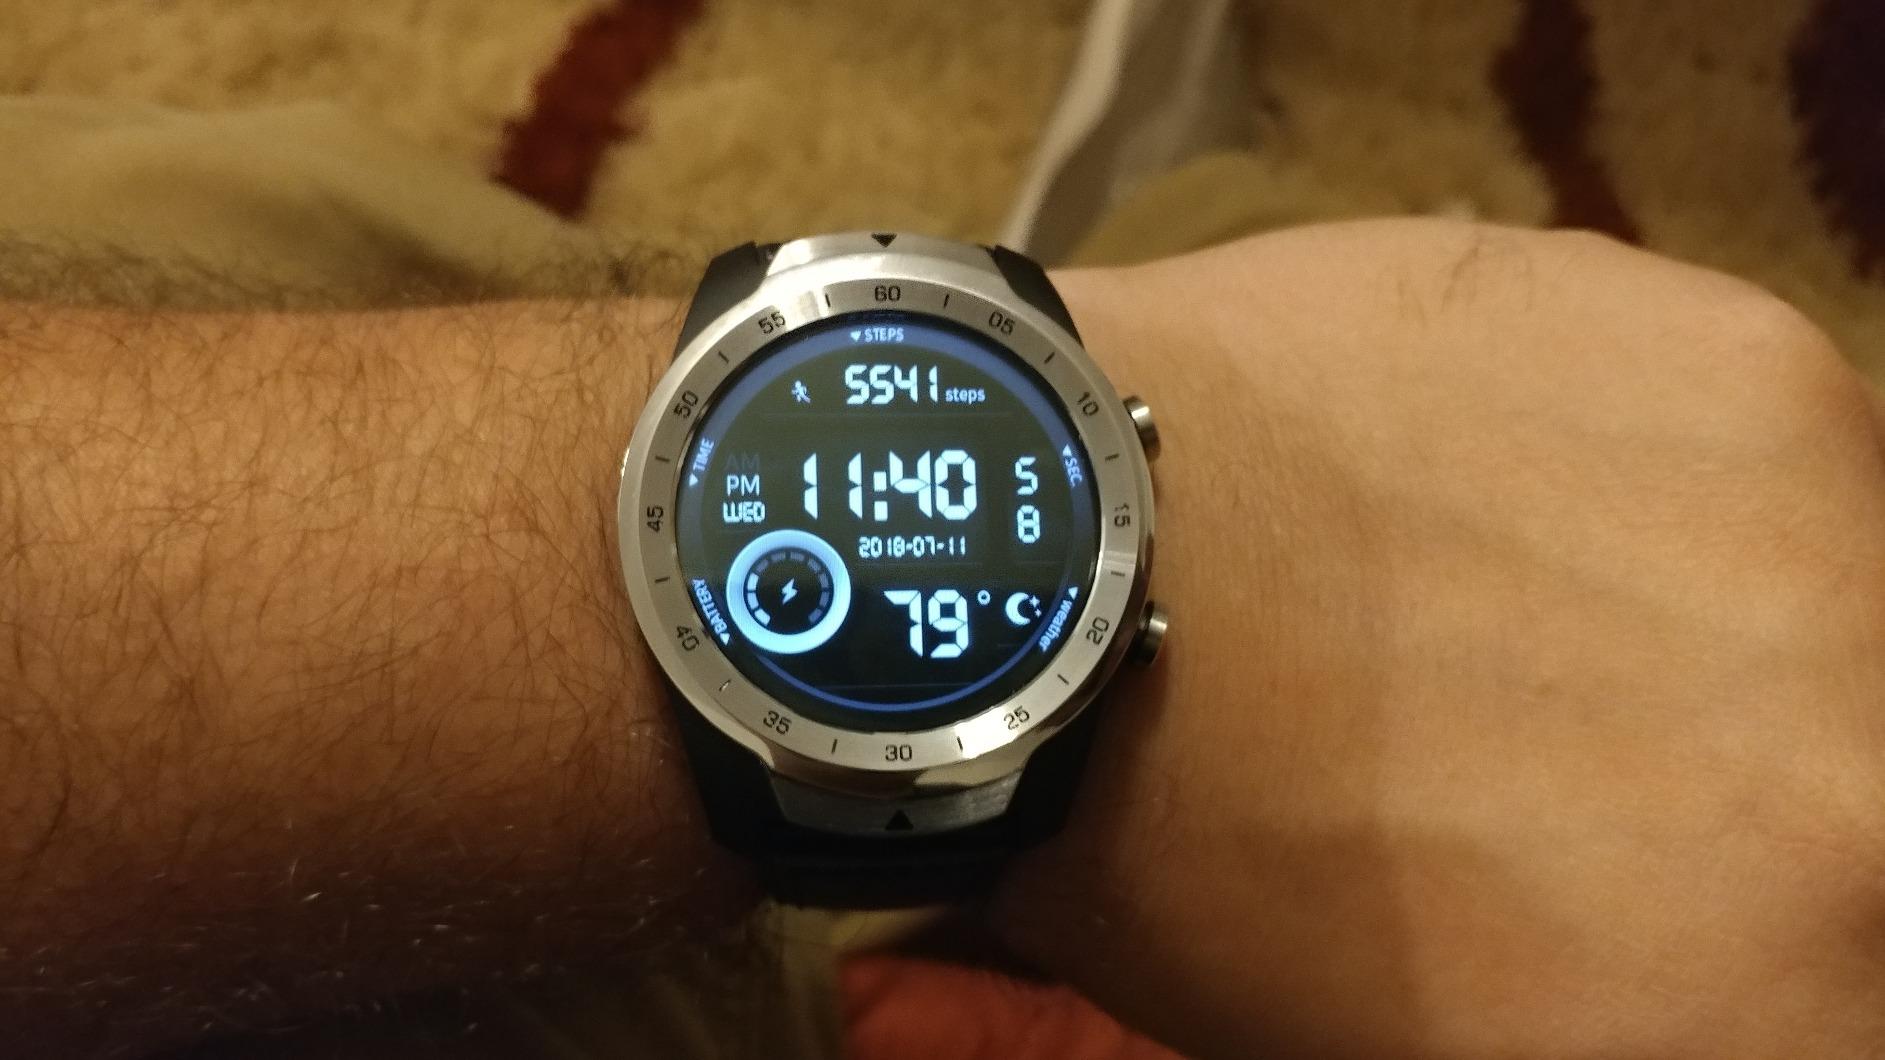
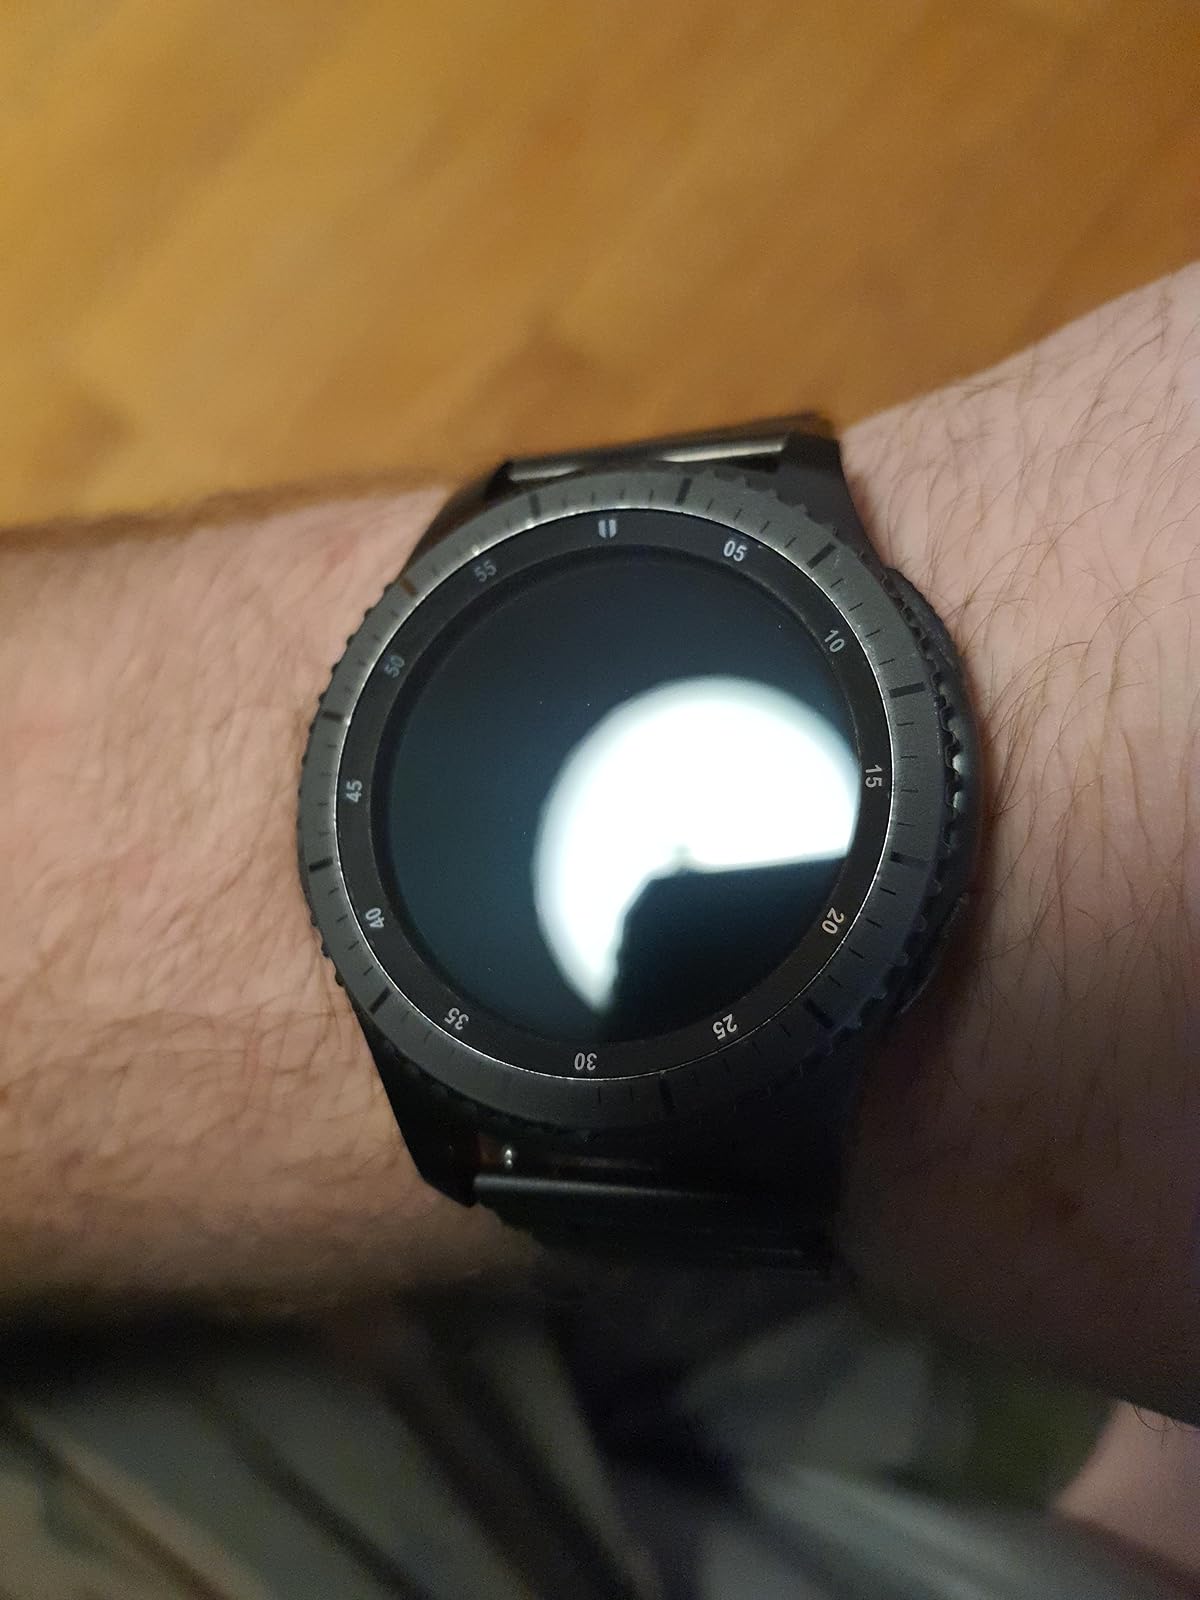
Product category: smartwatch
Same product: no